Cotillion

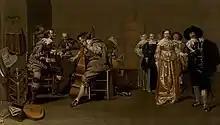
A mid-17th century painting by Jacob Duck, called "The Cotillion", is the earliest possible reference to a dance with this name.

The name "cotillion" appears to have been in use as a dance-name at the beginning of the 18th century but, though it was only ever identified as a sort of country dance, it is impossible to say of what it consisted at that early date.